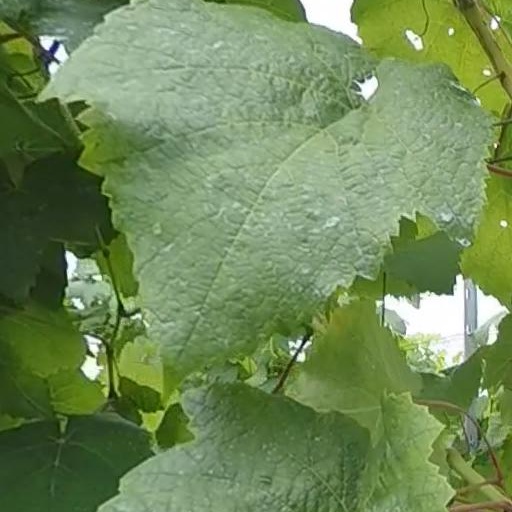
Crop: grape